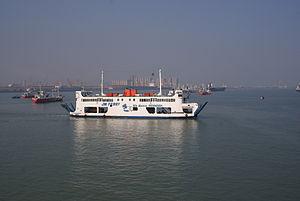
Le détroit de Madura sépare les îles indonésiennes de Java et de Madura, dans la province de Java oriental et relie la mer de Bali à la mer de Java. Les îles de Kambing, Giliraja, Genteng et Ketapang se situent dans le détroit.